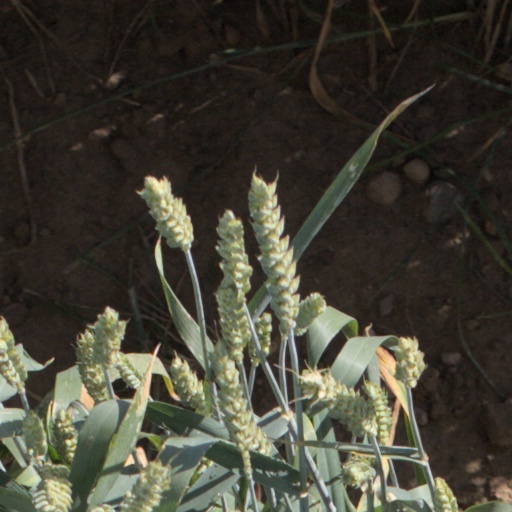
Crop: wheat